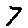
Label: 7